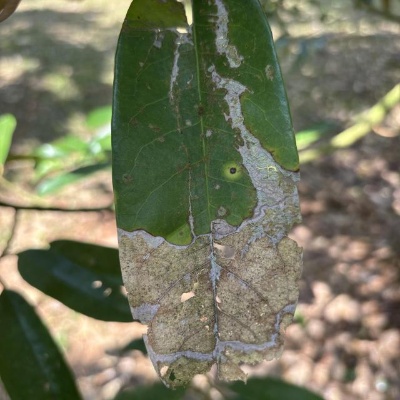
Label: Leaf_Blight